Peter Nicolay Skibsted

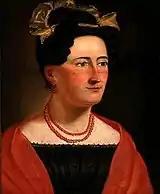
Skibsted's wife Ellen.

Peter Nicolay Skibsted died on 18 April 1832 in Copenhagen, and is buried in the churchyard of the Danish Naval Church ved Holmen. He had married Ellen Sophia Cathrina von Bergen, daughter of "probérmester"at Kronborg Rifle Factory Georg Wilhelm von Bergen, in 1813. She continued to receive a pension until their three sons had been commissioned as naval officers, or had otherwise left the naval cadet corps.